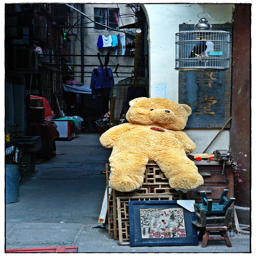
Large brown teddy bear sitting on pile of miscellaneous items
A large stuffed teddy bear sitting on wood
A stuffed bear sitting on top of some old furniture.
A teddy bear sitting atop a stack of frames leaning against a wall.
A large, stuffed, light brown bear sits on top of old picture frames on a city street.